Hot-blooded horse

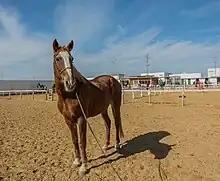
Tunisian Beard mare, a type of hot-blooded horse

Aristide Houdaille's "Traité sur la connaissance et la conservation du cheval" (1836), specifies that "usage has established the expressions blood horses, thoroughbred and first blood horses, and half-blood horses”. He adds that the expression "blood horses" has been applied to all individuals who are part of the Thoroughbred breed. According to him, this notion comes from the formation of the Thoroughbred breed in England, because "after a certain number of consecutive crossings, it was noticed that there was no more improvement and it was imagined from then on that the new breed had reached its highest point of perfection, and it was agreed to call all the horses that made it up pure or of first blood".